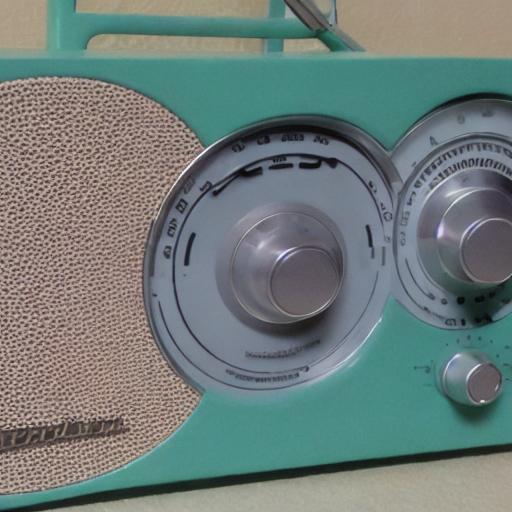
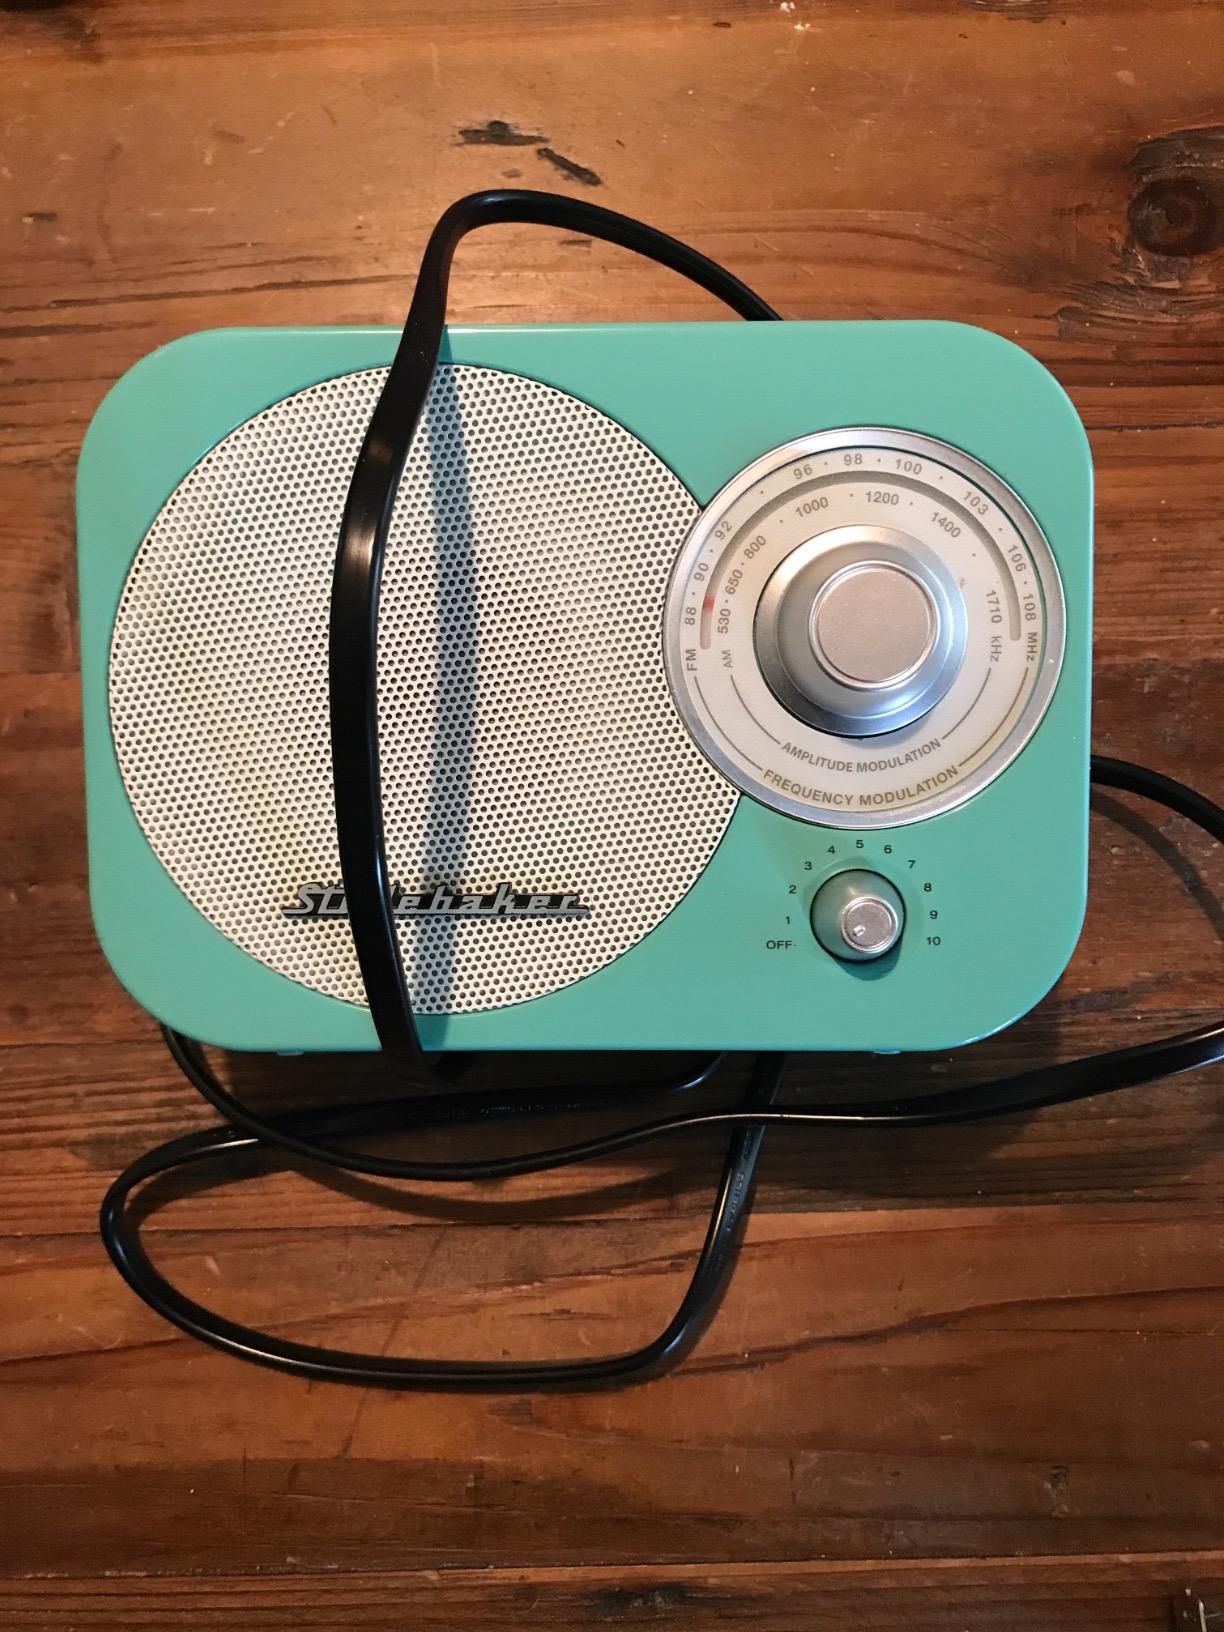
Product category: radio
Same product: no